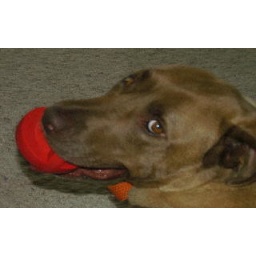
My sweet dog Hershey with a ball in his mouth.